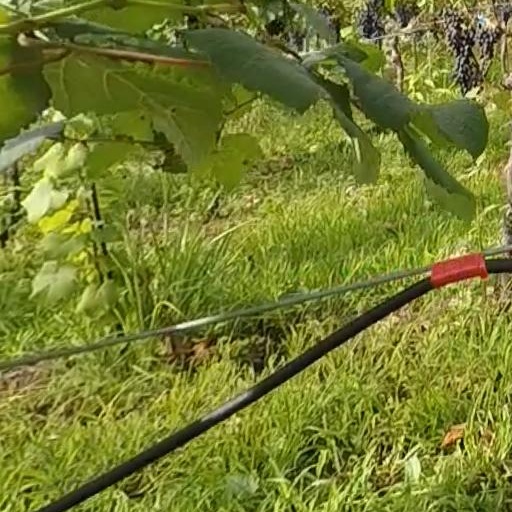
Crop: grape